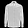
Label: Shirt